Santiago Calatrava

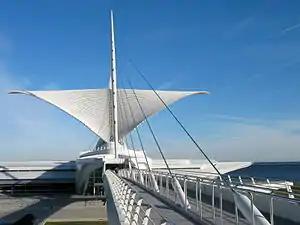
Milwaukee Art Museum in Milwaukee, Wisconsin, U.S. (2001)

Some of the problems with Calatrava's projects have been caused by unusual design choices and insufficient testing. The glass tiles on the floor of his bridge in Bilbao became slippery in the rain, causing an increased number of claims for injuries and forcing the installation of a black anti-slip carpet on the decking, which blocked the view of the river through the walkway. The metal arches he put over some landscaped gardens sometimes overheated in the sunshine, baking the vines that were supposed to grow on them.